Annapolis Royal

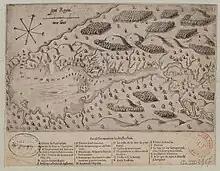
Map by Champlain (1609)

The original French year-round settlement, centred on the habitation at Port-Royal, was established in 1605 by François Gravé Du Pont, Samuel de Champlain, with and for Pierre Dugua, Sieur de Mons. The habitation is approximately west of present-day Annapolis Royal on the Annapolis Basin. It was abandoned after being destroyed by attackers from Virginia in 1613, but was, significantly, the first year-round European settlement in Canada. It was also likely to have been the site of the introduction of apples to Canada in 1606.